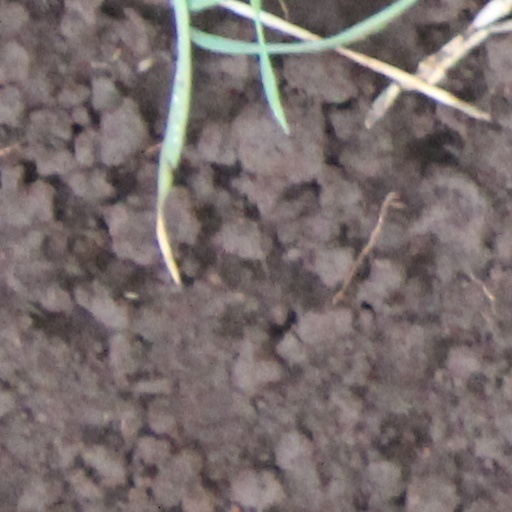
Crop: wheat